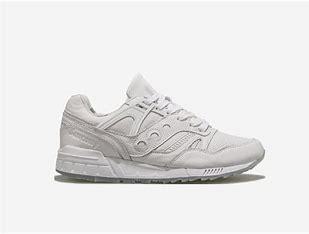
Brand: Saucony
Model: Grid SD